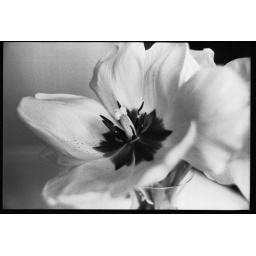
Detail of flower in black and white - very close